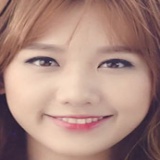
ca sĩ Hari Won